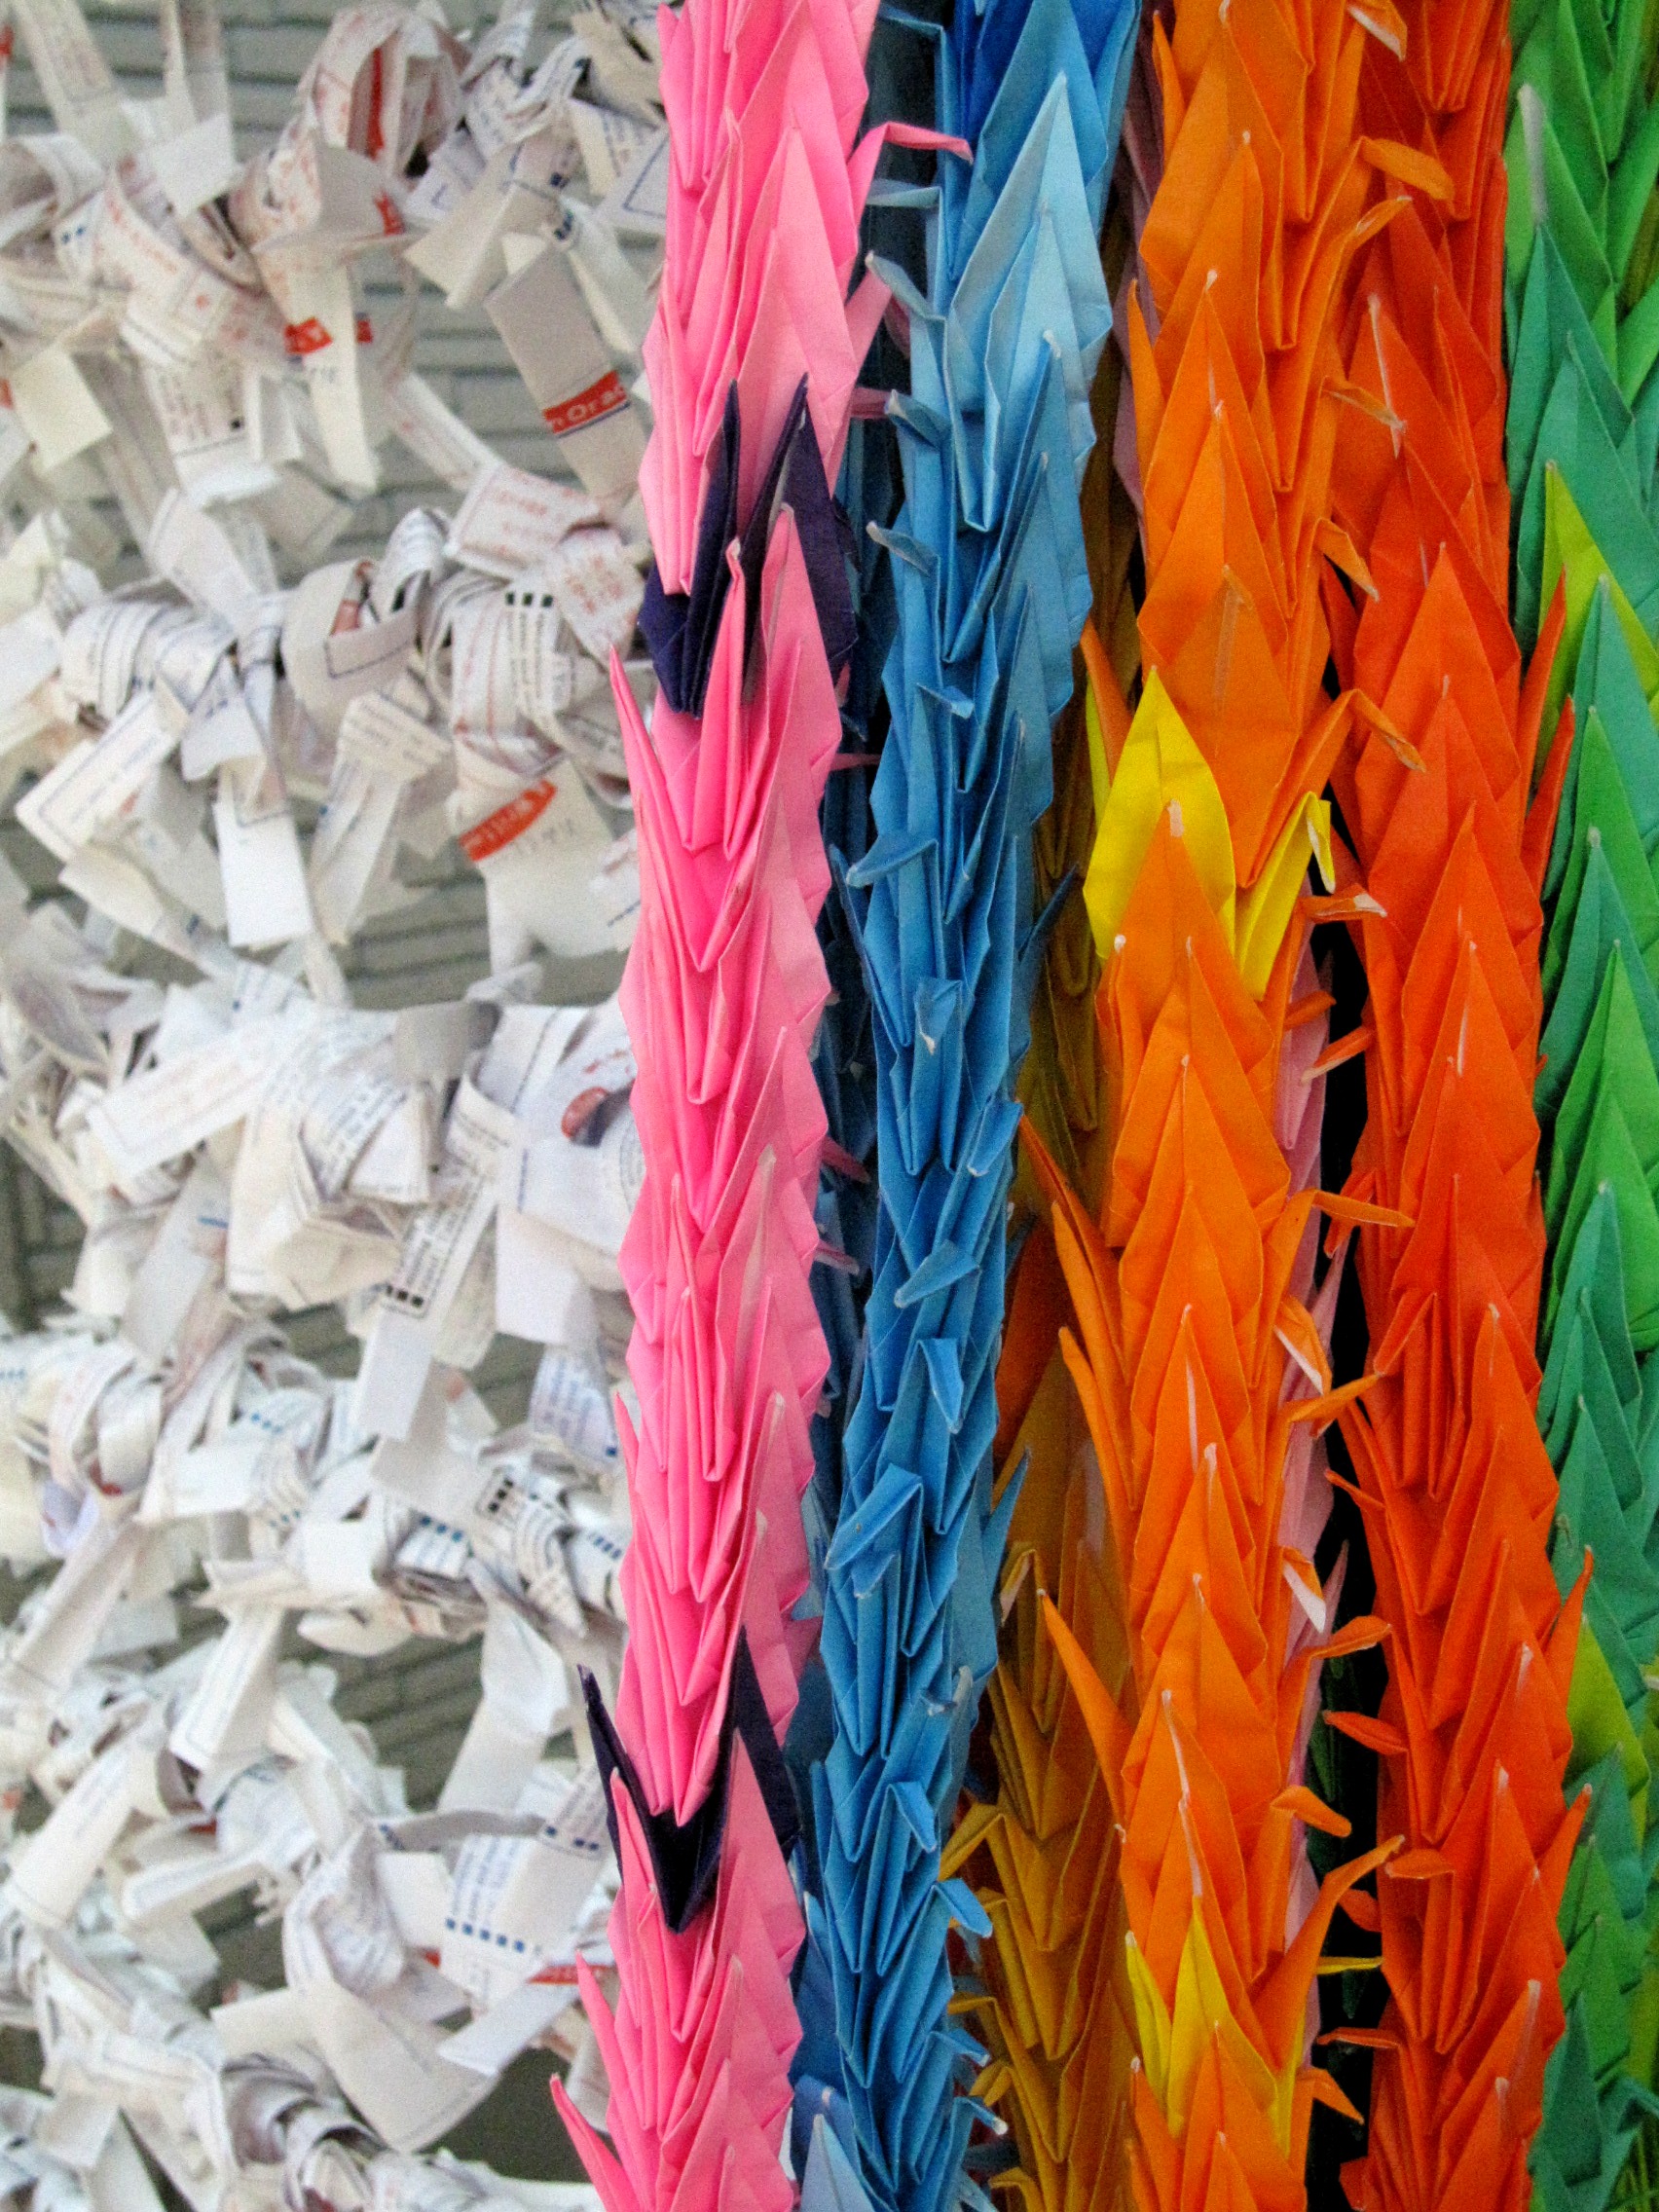
bird, wing, flower, color, japan, feather, material, fashion accessory, thousand origami cranes, check paper